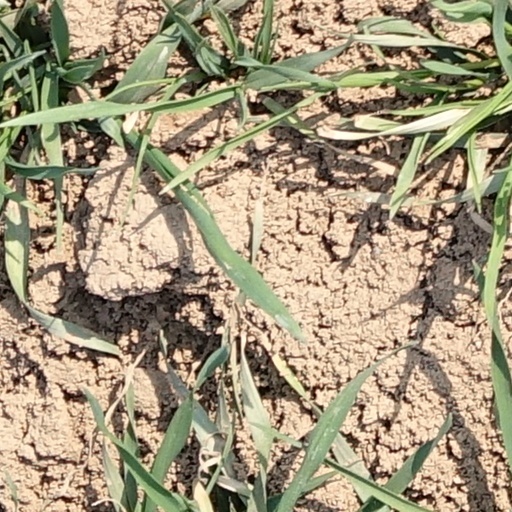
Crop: wheat